I Bet You

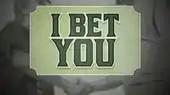
"I Bet You" title card.

I Bet You is a show about the lives of best friends and professional poker players Phil "The Unabomber" Laak and Antonio "The Magician" Esfandiari as they wandered the streets of America betting and daring each other on anything and everything that inspired them, using their own money.